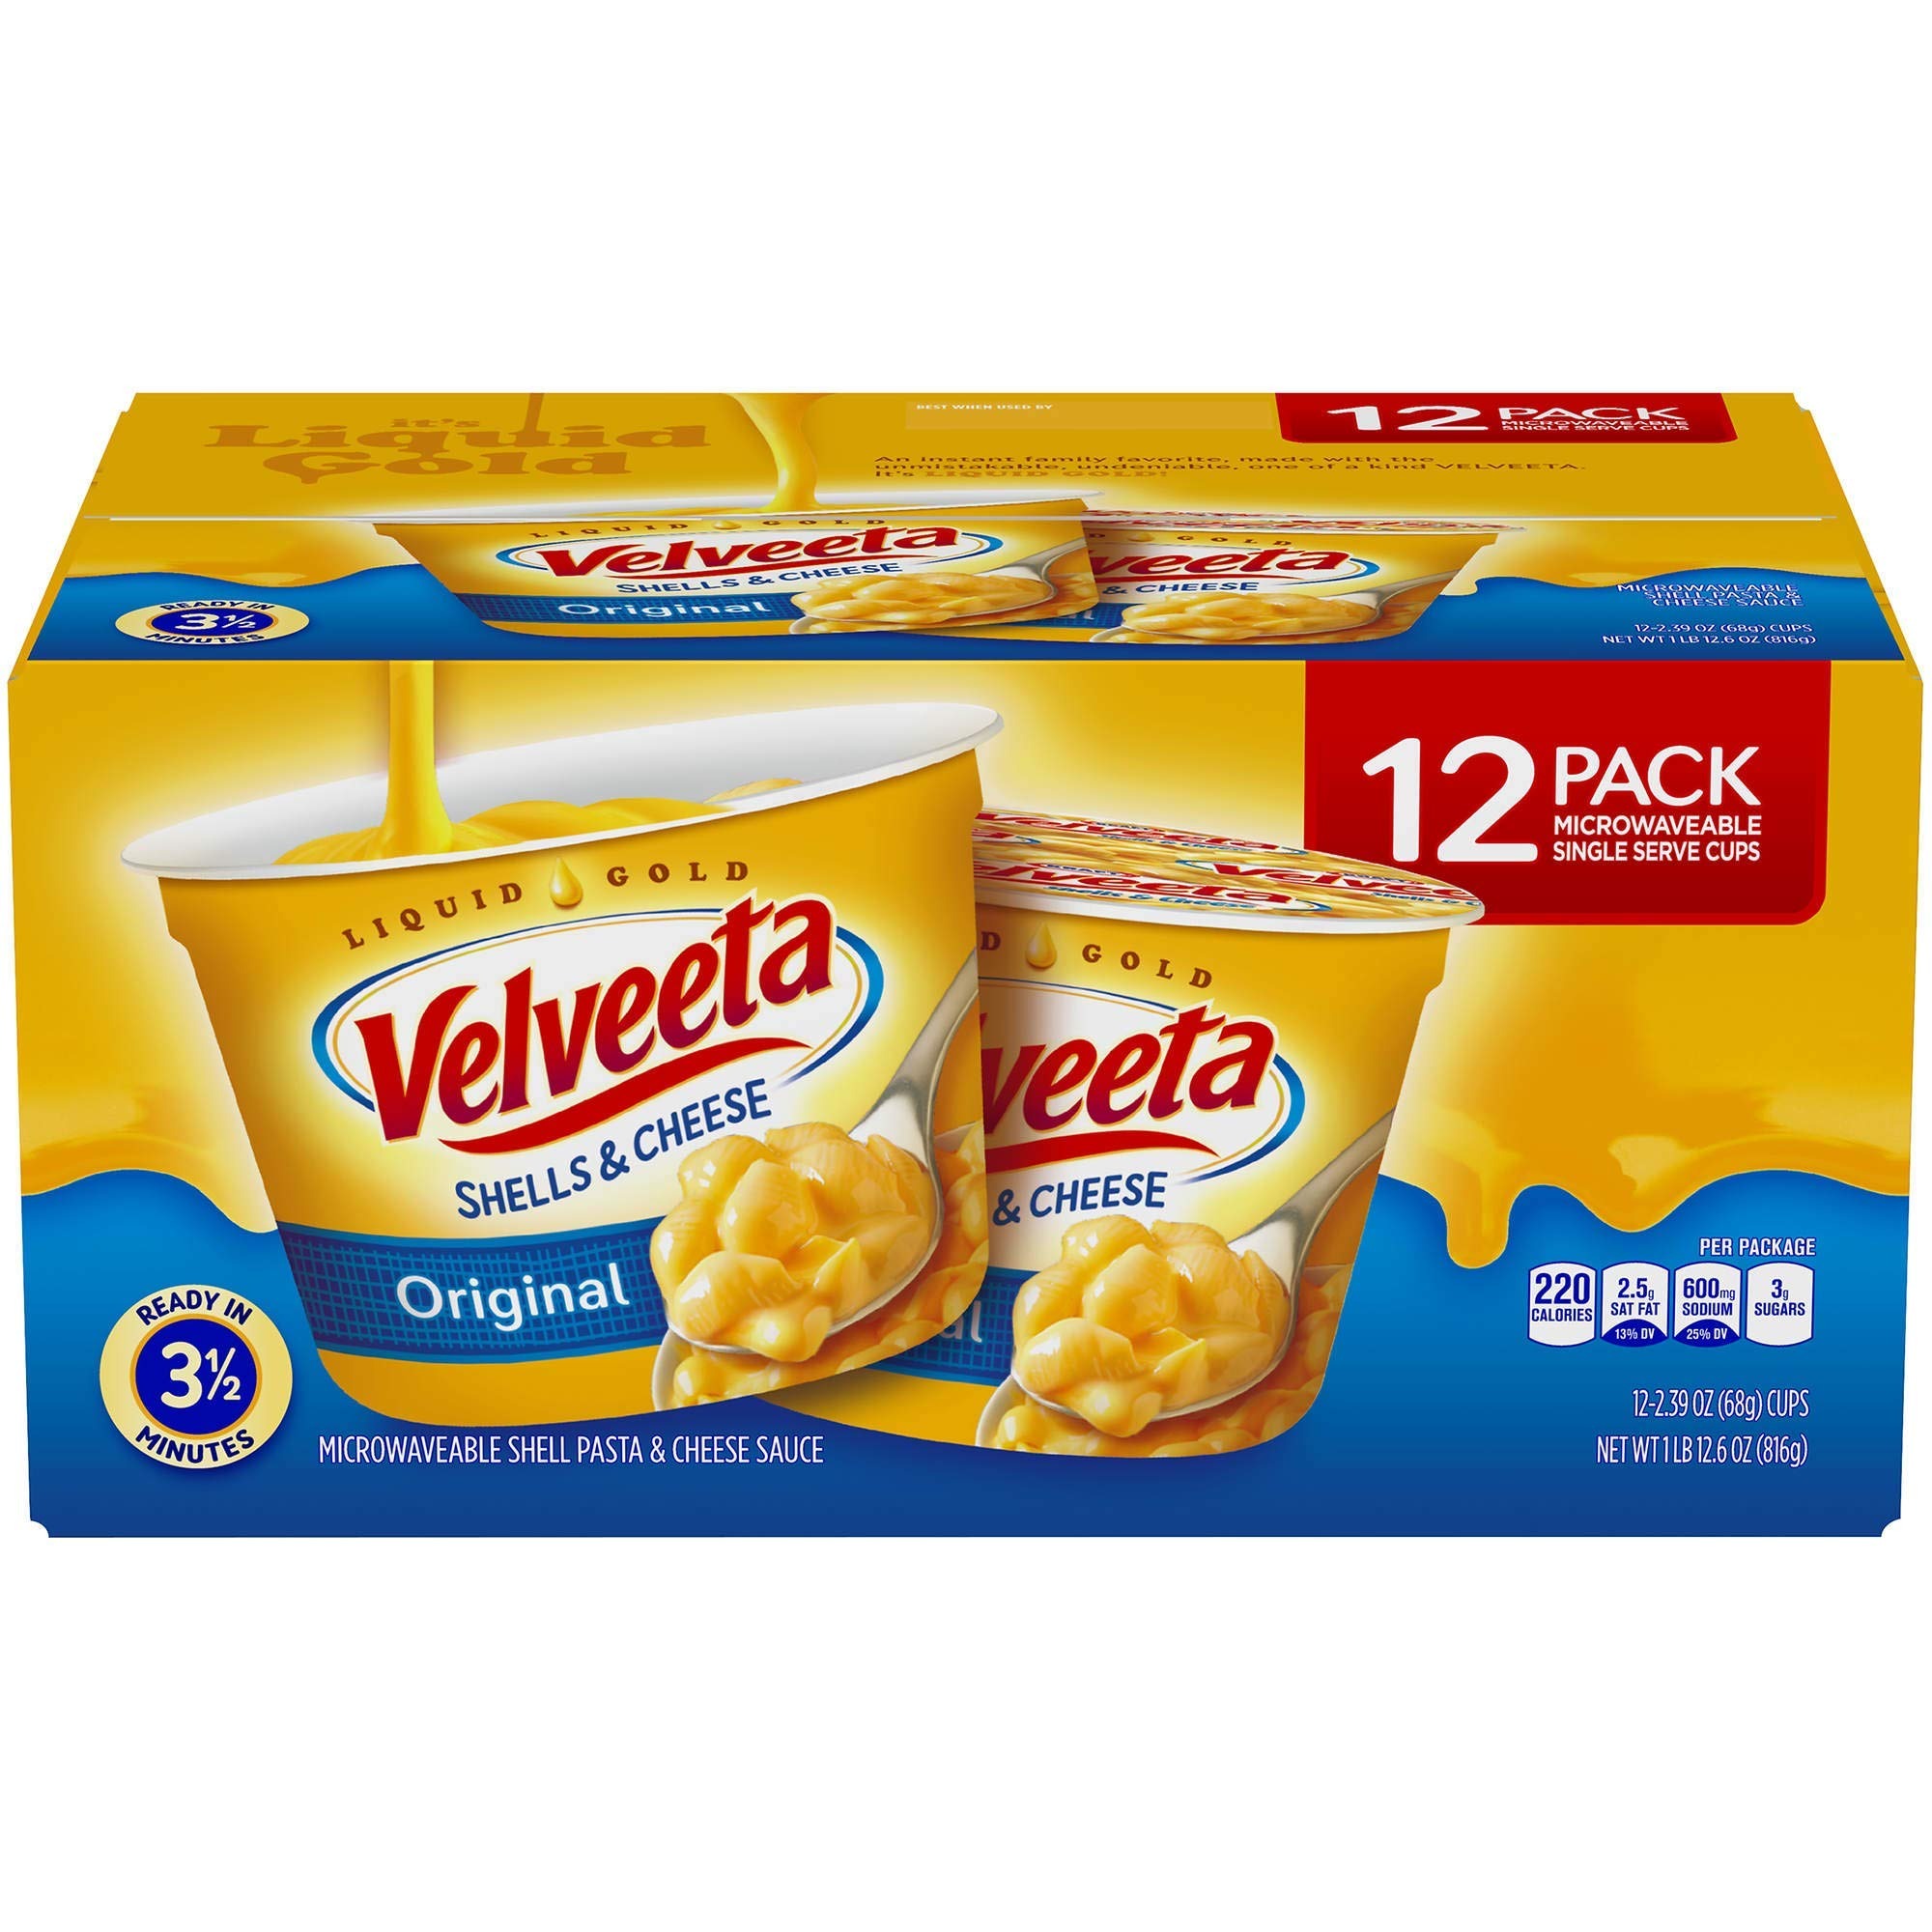
Item Name: Velveeta Shells and Cheese, Single Serve Cups (2.39 Ounce cups, 12 Count)
Product Description: 1
Value: 12.6
Unit: Ounce

Price: 14.095